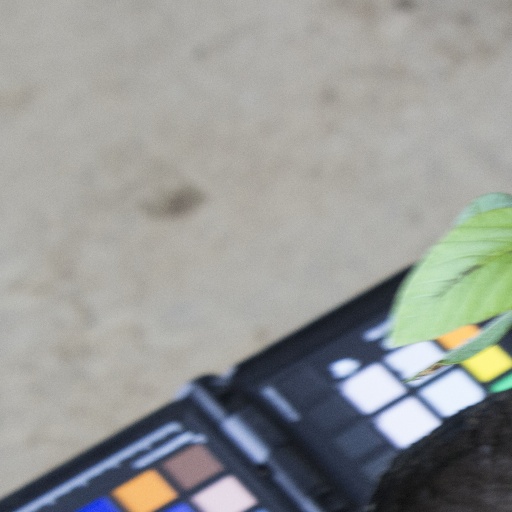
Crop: soybean